Motorcycle personal protective equipment

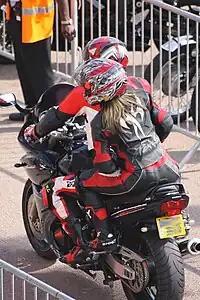
A rider and passenger wearing leathers

Leathers are one-piece suits or two-piece jackets and trousers worn by motorcyclists, mainly for protection in a crash. In most cases, the type of leather used is not fashion leather but protective leather, which is thicker, stronger, and only moderately flexible. Today, kangaroo leather is becoming popular for its suppleness, light weight, and strength compared to cowhide. Not all leathers used in garments perform equally; products made from full grain, top grain, corrected grain, and suede can have different levels of resistance to abrasion, as well as tearing and bursting forces.